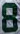
Number: 8